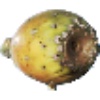
Label: cactus_fruit